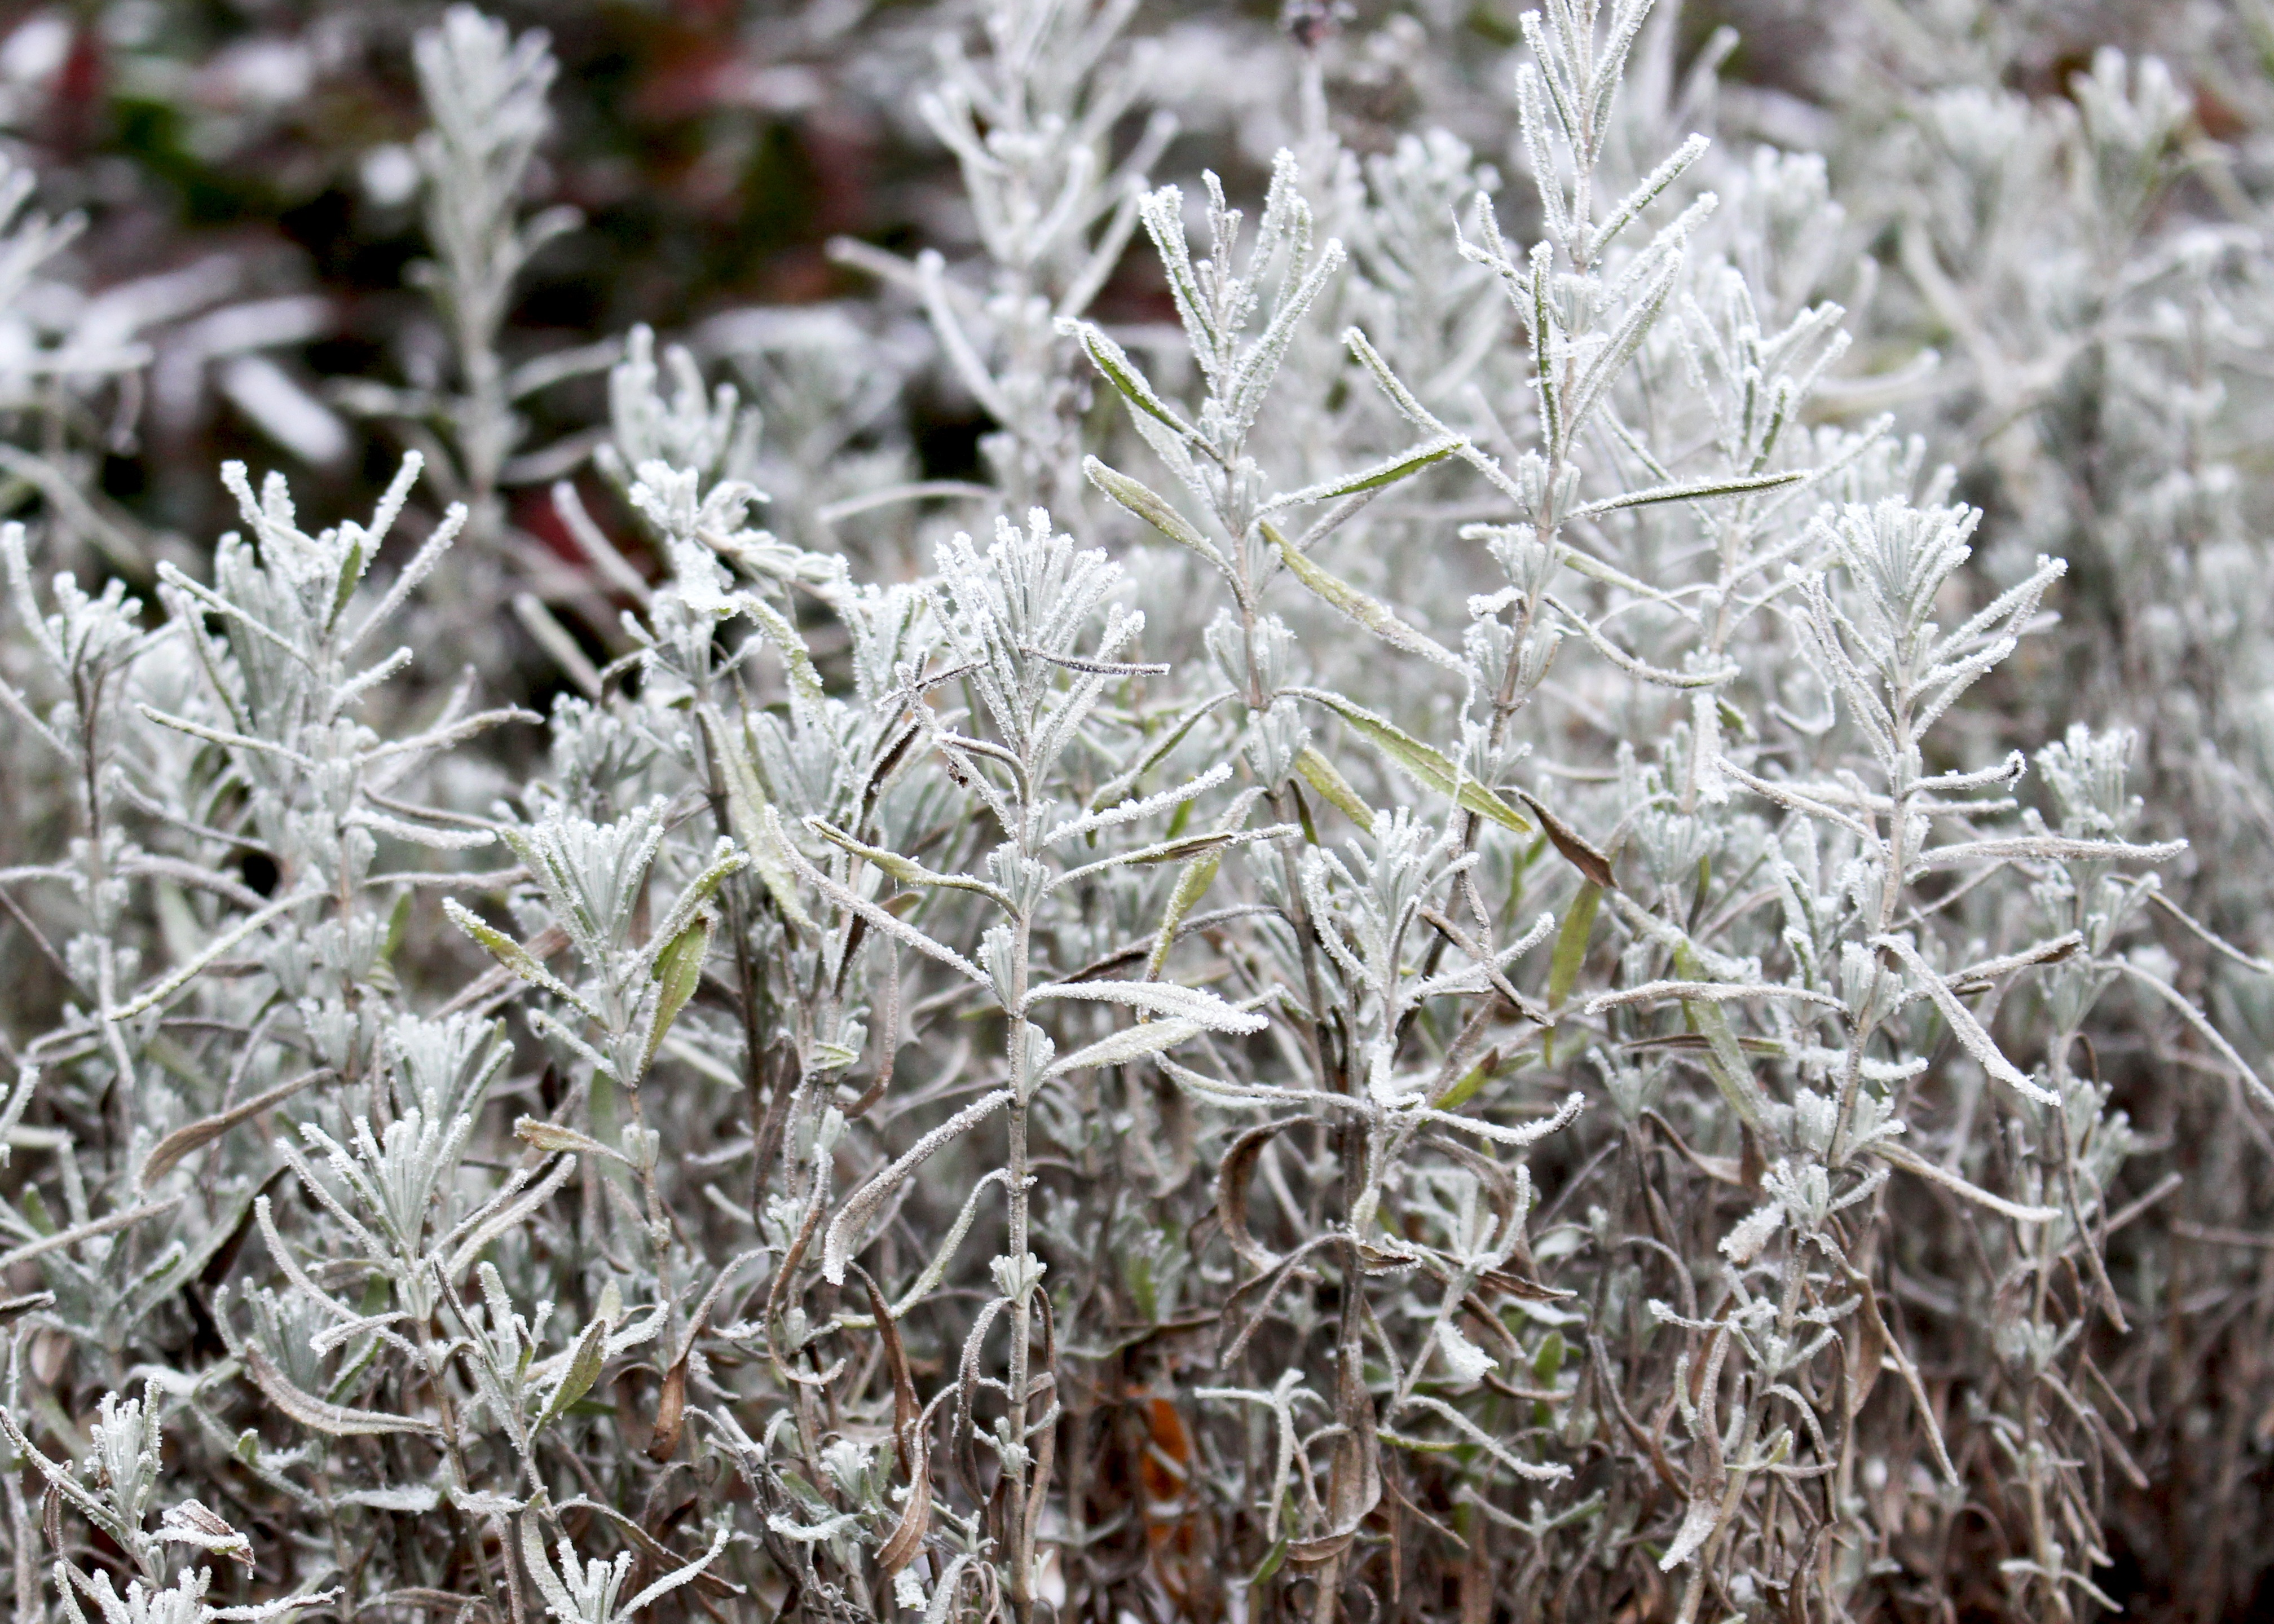
tree, nature, grass, branch, snow, winter, plant, leaf, flower, frost, ice, macro, botany, frozen, flora, season, plants, twig, shrub, flowering plant, land plant, frostbite, frostbitten twig